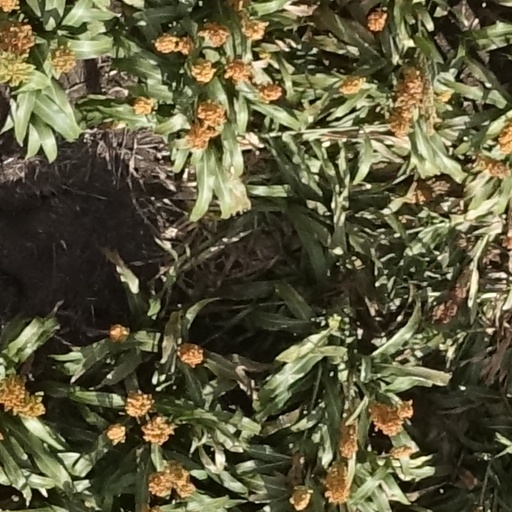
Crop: sorghum